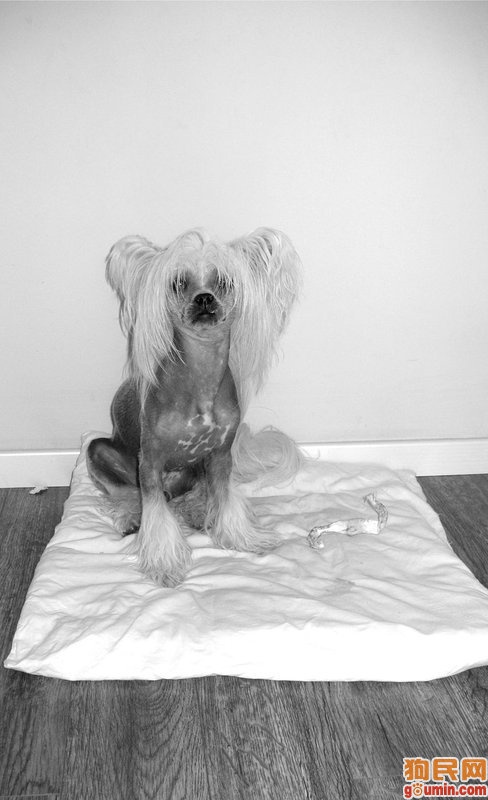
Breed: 234-n000093-Chinese_Crested_Dog